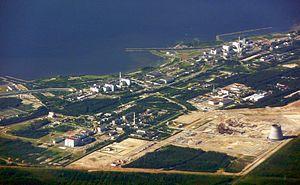
La centrale nucléaire de Leningrad est située 70 km à l'ouest de Saint-Pétersbourg, en Russie, au bord du golfe de Finlande. La centrale est connue aussi sous le nom de centrale de Sosnovy Bor, du nom de la ville la plus proche.